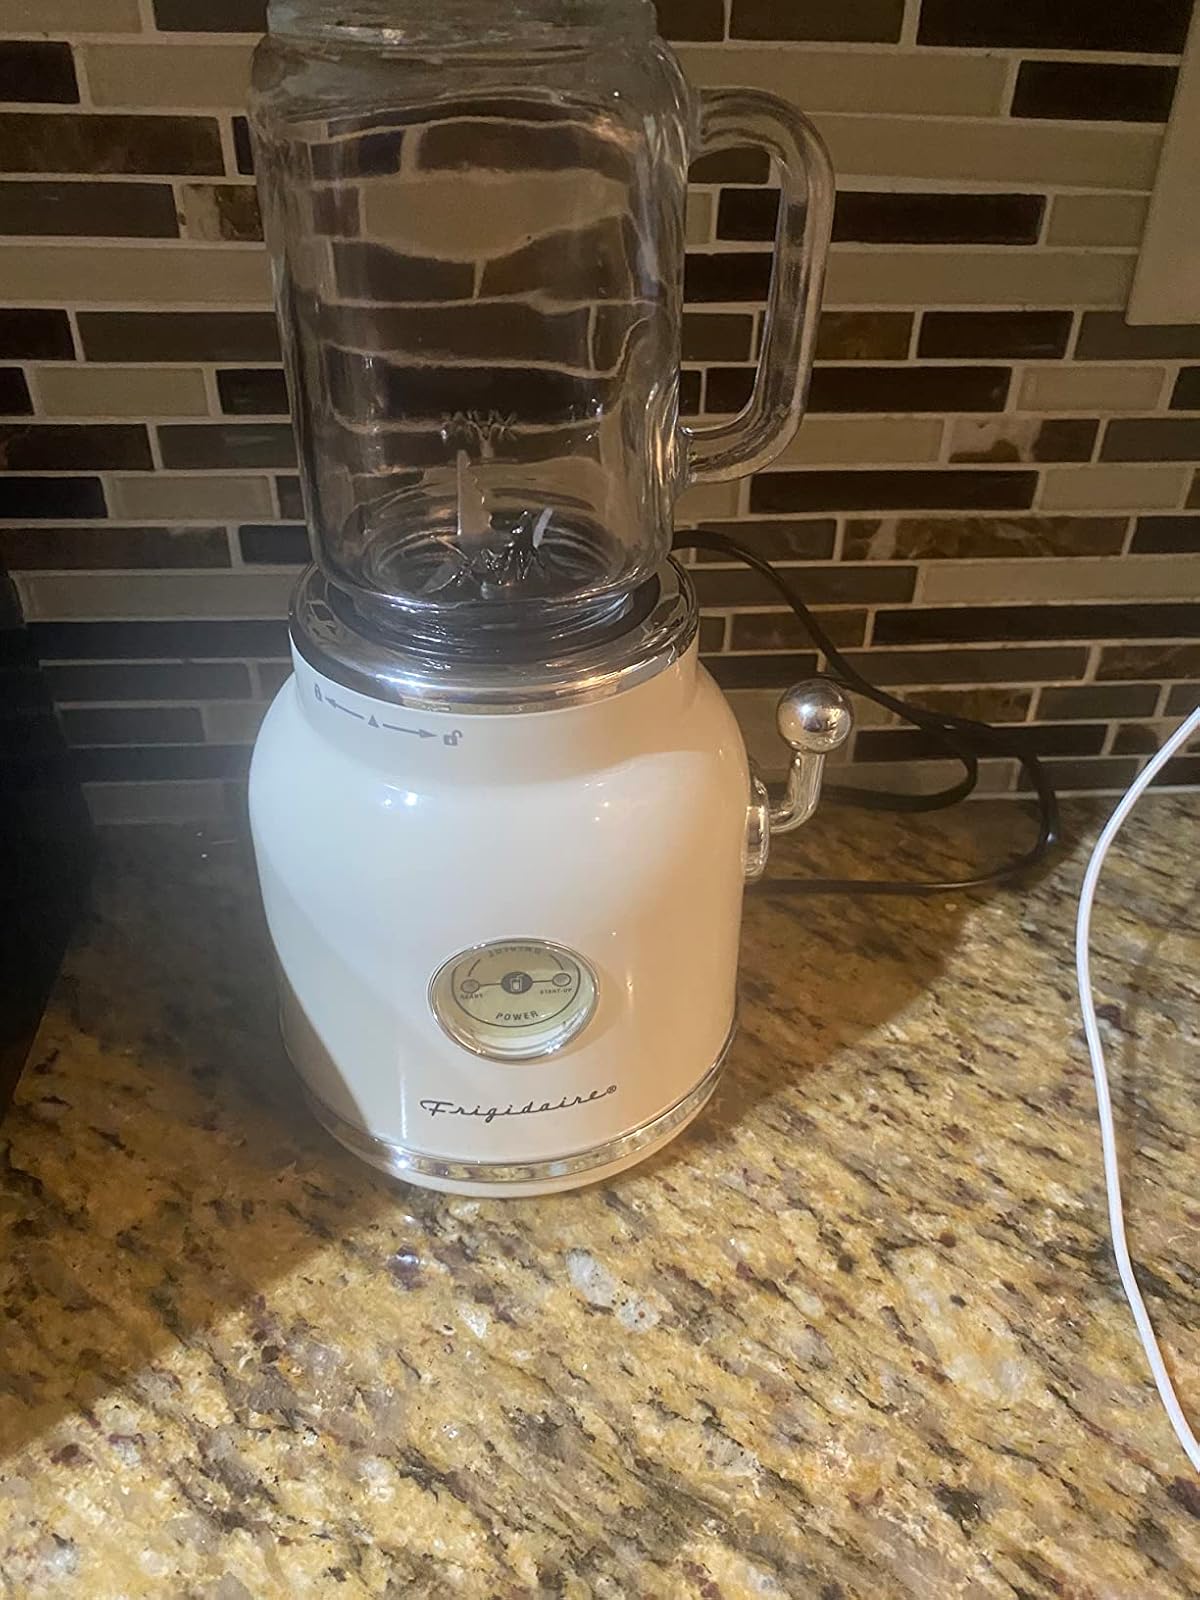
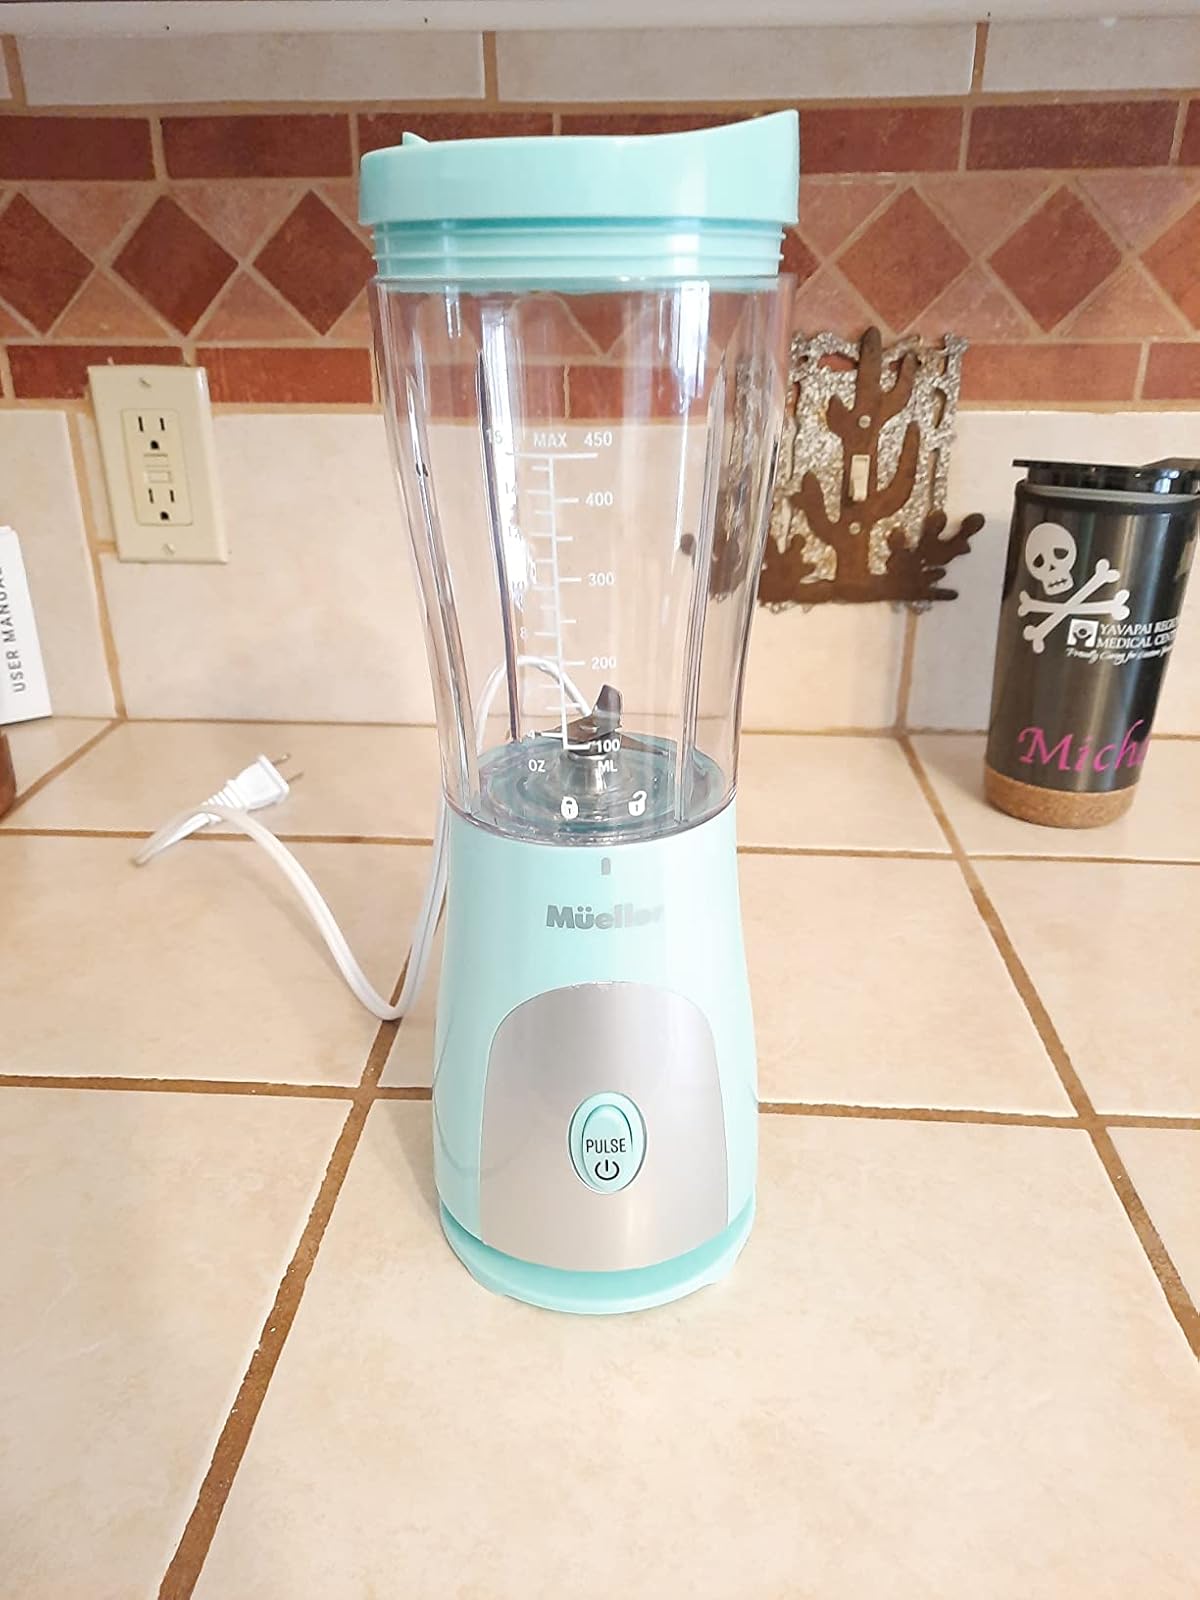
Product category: items_blender
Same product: no